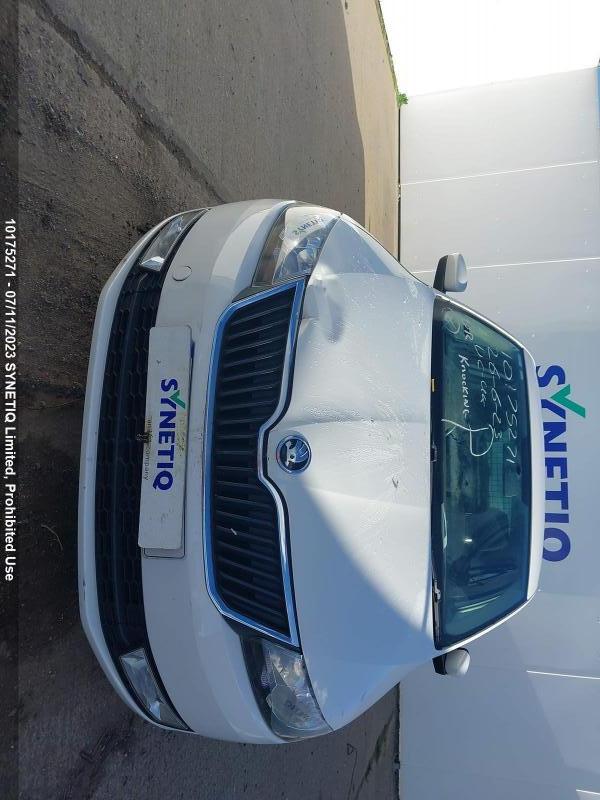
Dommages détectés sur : capot, pare-brise avant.
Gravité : majeur